Italian literature

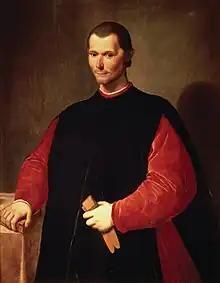
Portrait of Niccolò Machiavelli by Santi di Tito

Chronicles formerly believed to have been of the 13th century are now mainly regarded as forgeries. At the end of the 13th century there is a chronicle by Dino Compagni, probably authentic.